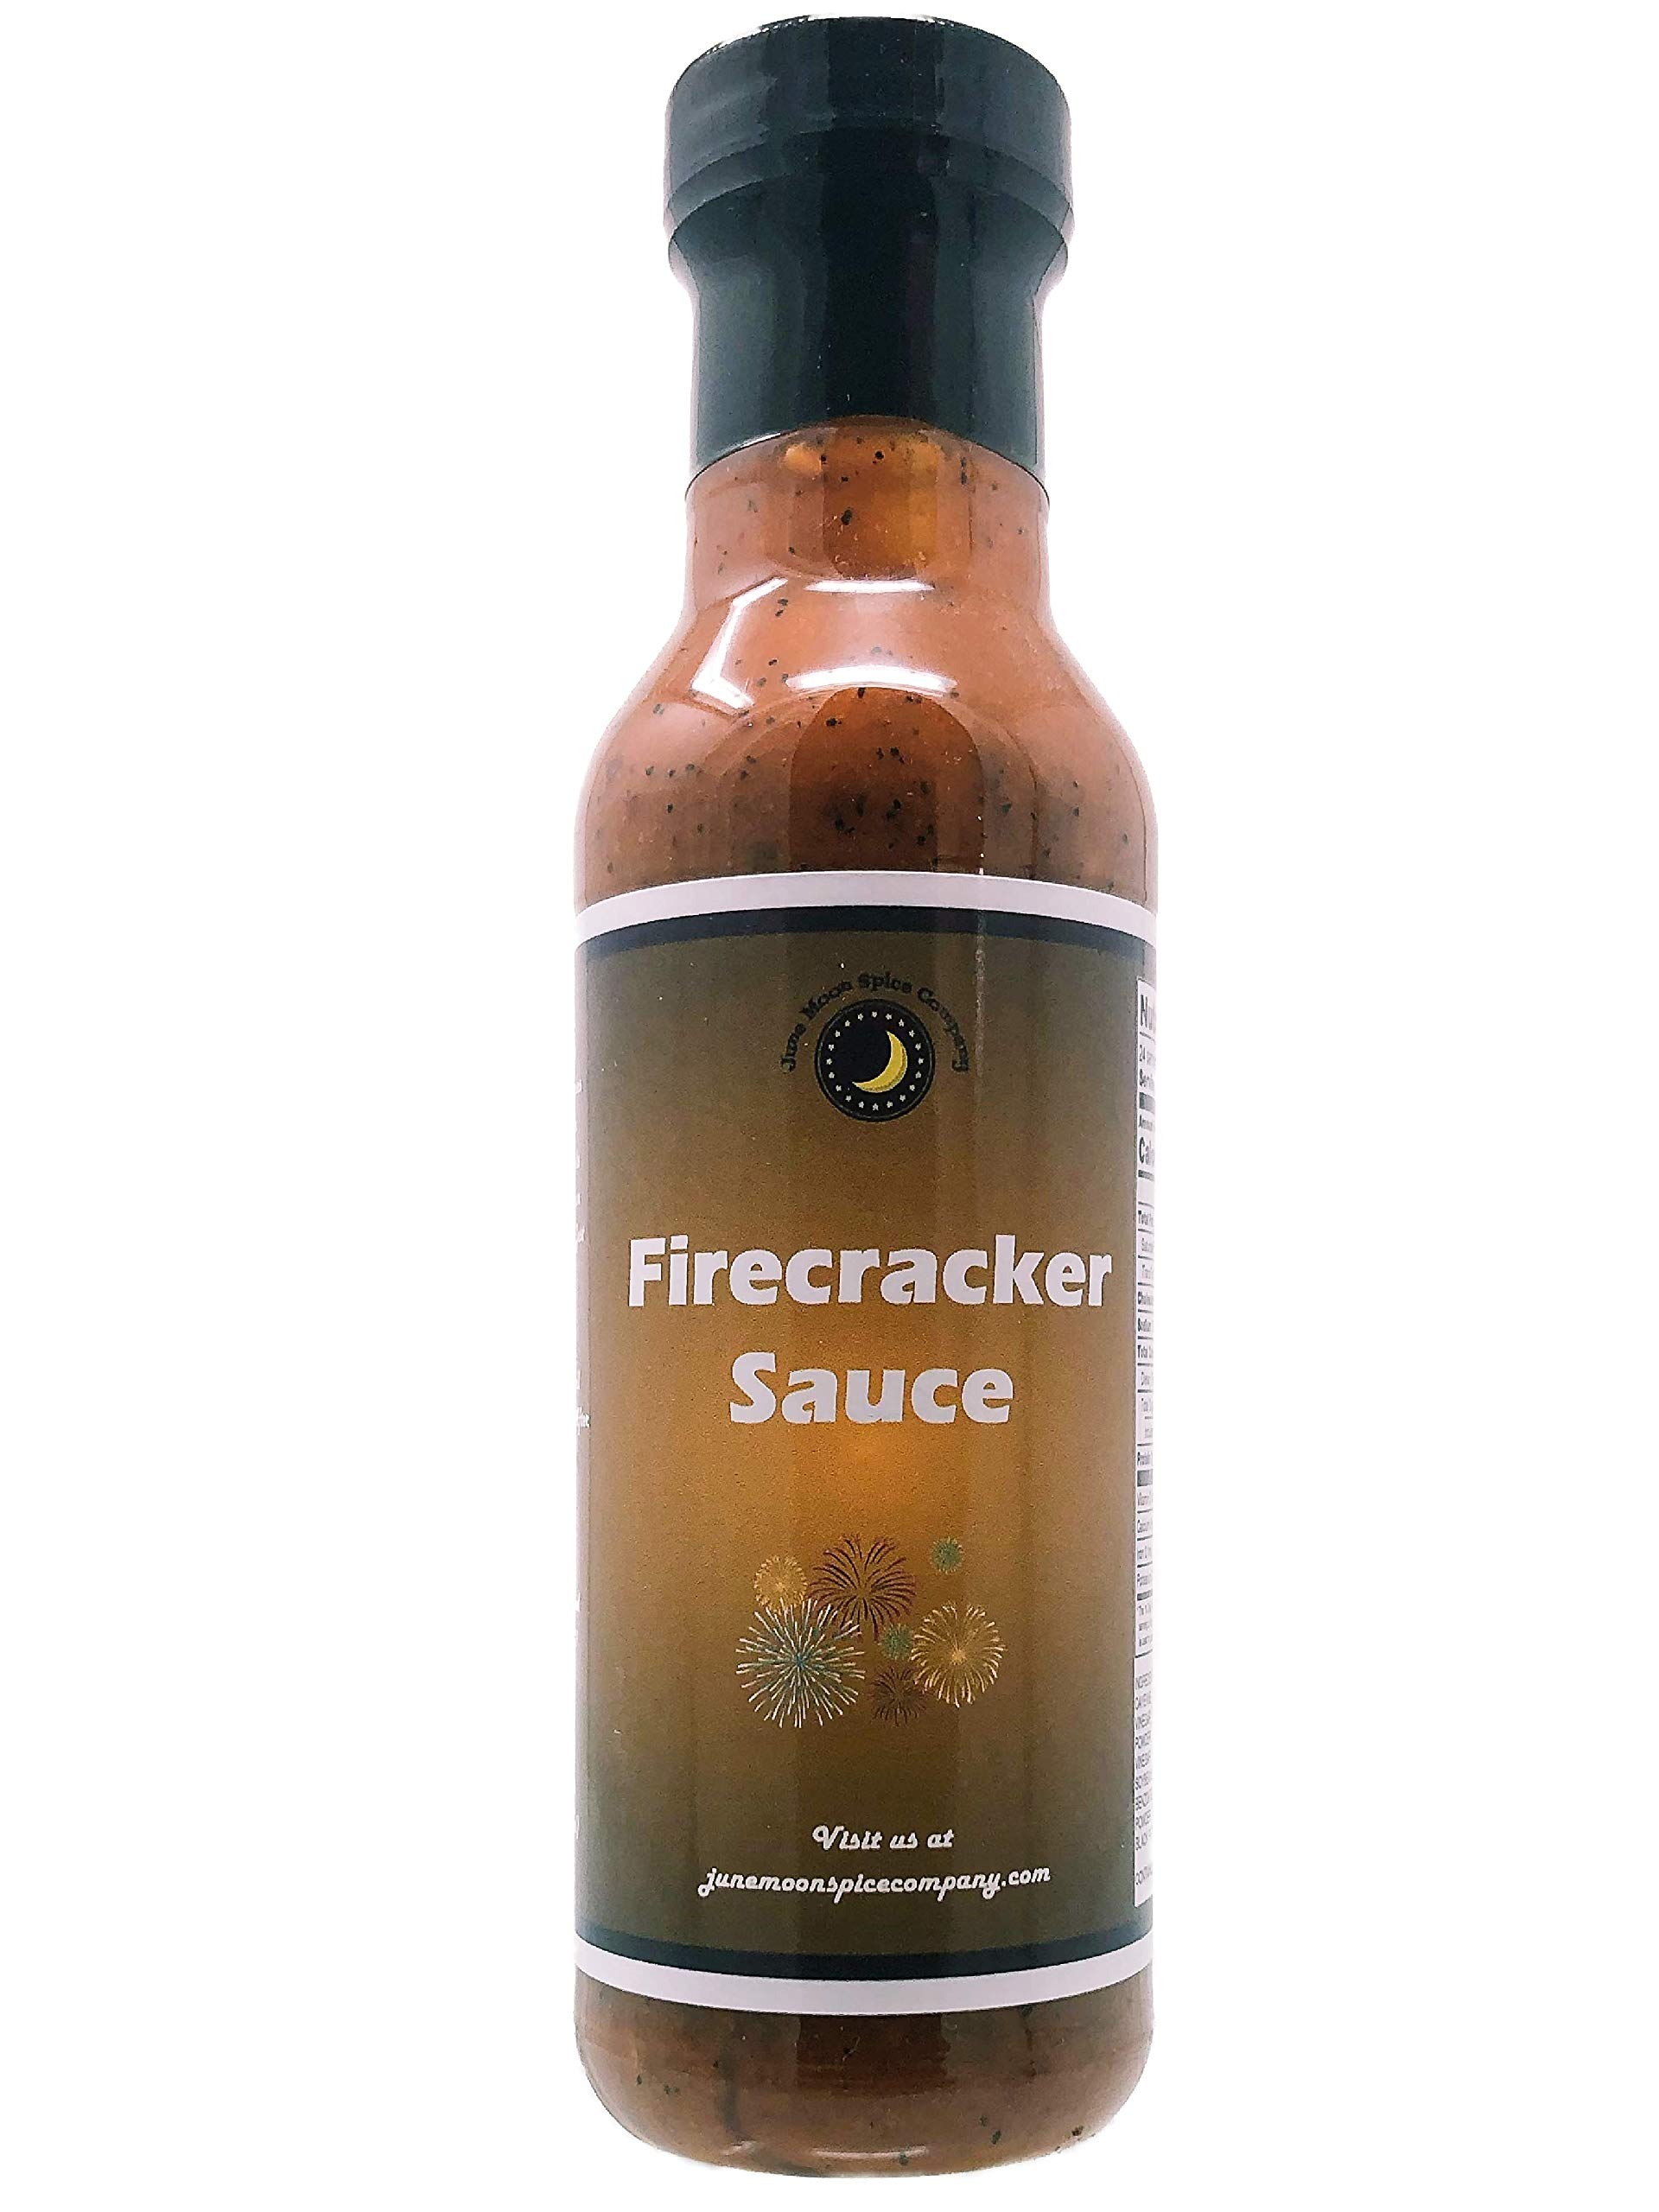
Item Name: Firecracker Shrimp Sauce | 12 Fluid Ounce Bottle with Flavor Lock Cap | Cholesterol Free | Sugar Free | Crafted in Small Batches | Premium | Delicious Firecracker Shrimp Sauce – A Spicy Twist for Your Seafood Dishes!
Bullet Point 1: Introducing our explosive new creation: Firecracker Shrimp Sauce! Prepare to ignite your taste buds with this tantalizing blend of bold flavors and fiery spices, specially crafted to complement succulent shrimp and seafood dishes.
Bullet Point 2: 🔥 Fiery Flavor Fusion: Our Firecracker Shrimp Sauce is a symphony of spicy and savory notes, carefully balanced to create an unforgettable culinary experience. Infused with red pepper flakes, garlic, ginger, and a secret blend of spices, this sauce packs a punch that will leave your palate tingling with excitement.
Bullet Point 3: 🍤 Perfect Pairing: Whether you're grilling, frying, or baking shrimp, our Firecracker Shrimp Sauce is the perfect accompaniment to take your seafood to the next level. Brush it on while cooking for an extra kick, or serve it as a dipping sauce for an explosion of flavor in every bite.
Bullet Point 4: 🌶️ Versatile Usage: Not just for shrimp, this versatile sauce can also be used to spice up chicken, tofu, stir-fries, and more. Add a dollop to your favorite dishes for an instant burst of heat and flavor that will leave you craving more.
Bullet Point 5: 💥 Unleash the Heat: Get ready to unleash the heat and spice up your meals with our Firecracker Shrimp Sauce. Whether you're hosting a backyard barbecue or enjoying a cozy night in, this sauce is sure to make a sizzling impression.
Bullet Point 6: Ignite your culinary creativity and add a fiery twist to your favorite dishes with our Firecracker Shrimp Sauce. Get ready to experience flavor fireworks like never before! 🌶️🍤🔥
Bullet Point 7: A double FRESHNESS seal is applied to FRESH ingredients immediately after blending to lock in maximum flavor and zest.
Bullet Point 8: TASTE the PREMIUM difference!
Bullet Point 9: Buy today and enjoy! The 12 oz. BPA free sturdy bottle comes with a reusable screw flavor lock cap.
Product Description: Introducing our explosive new creation: Firecracker Shrimp Sauce! Prepare to ignite your taste buds with this tantalizing blend of bold flavors and fiery spices, specially crafted to complement succulent shrimp and seafood dishes.
Value: 12.0
Unit: Fl Oz

Price: 13.88